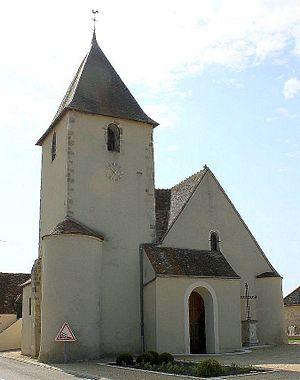
Château sur Allier église Saint Maurice
Château-sur-Allier est une commune française, située dans le département de l'Allier en région d'Auvergne-Rhône-Alpes.